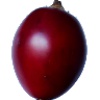
Label: tamarillo